Lil Uzi Vert vs. the World 2

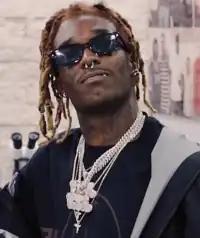
Lil Uzi Vert took nearly two years to release "Eternal Atake"; however the album's deluxe edition was released within a week.

In September 2017, soon after the release of their debut studio album "Luv Is Rage 2", Lil Uzi Vert teased that they were working on a song for a sequel to their 2016 mixtape "Lil Uzi Vert vs. the World". On July 31, 2018, they teased an upcoming album titled "Eternal Atake". However, the album was continuously delayed for a year and a half. "Eternal Atake" was finally released on March 6, 2020. Soon after the long-awaited release of "Eternal Atake", Uzi teased a deluxe version of their album on Twitter.